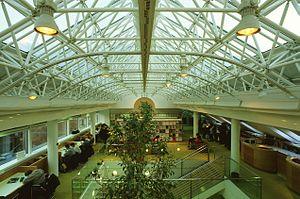
La bibliothèque régionale d'Aoste, fondée en 1950, est le pôle bibliothécaire de référence pour la Vallée d'Aoste, autour duquel pivotent toutes les bibliothèques de la région.